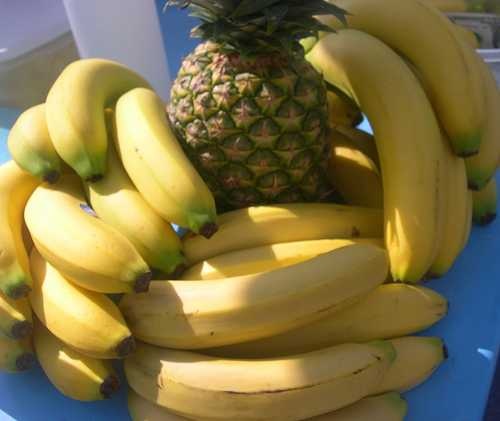
Label: Pineapple